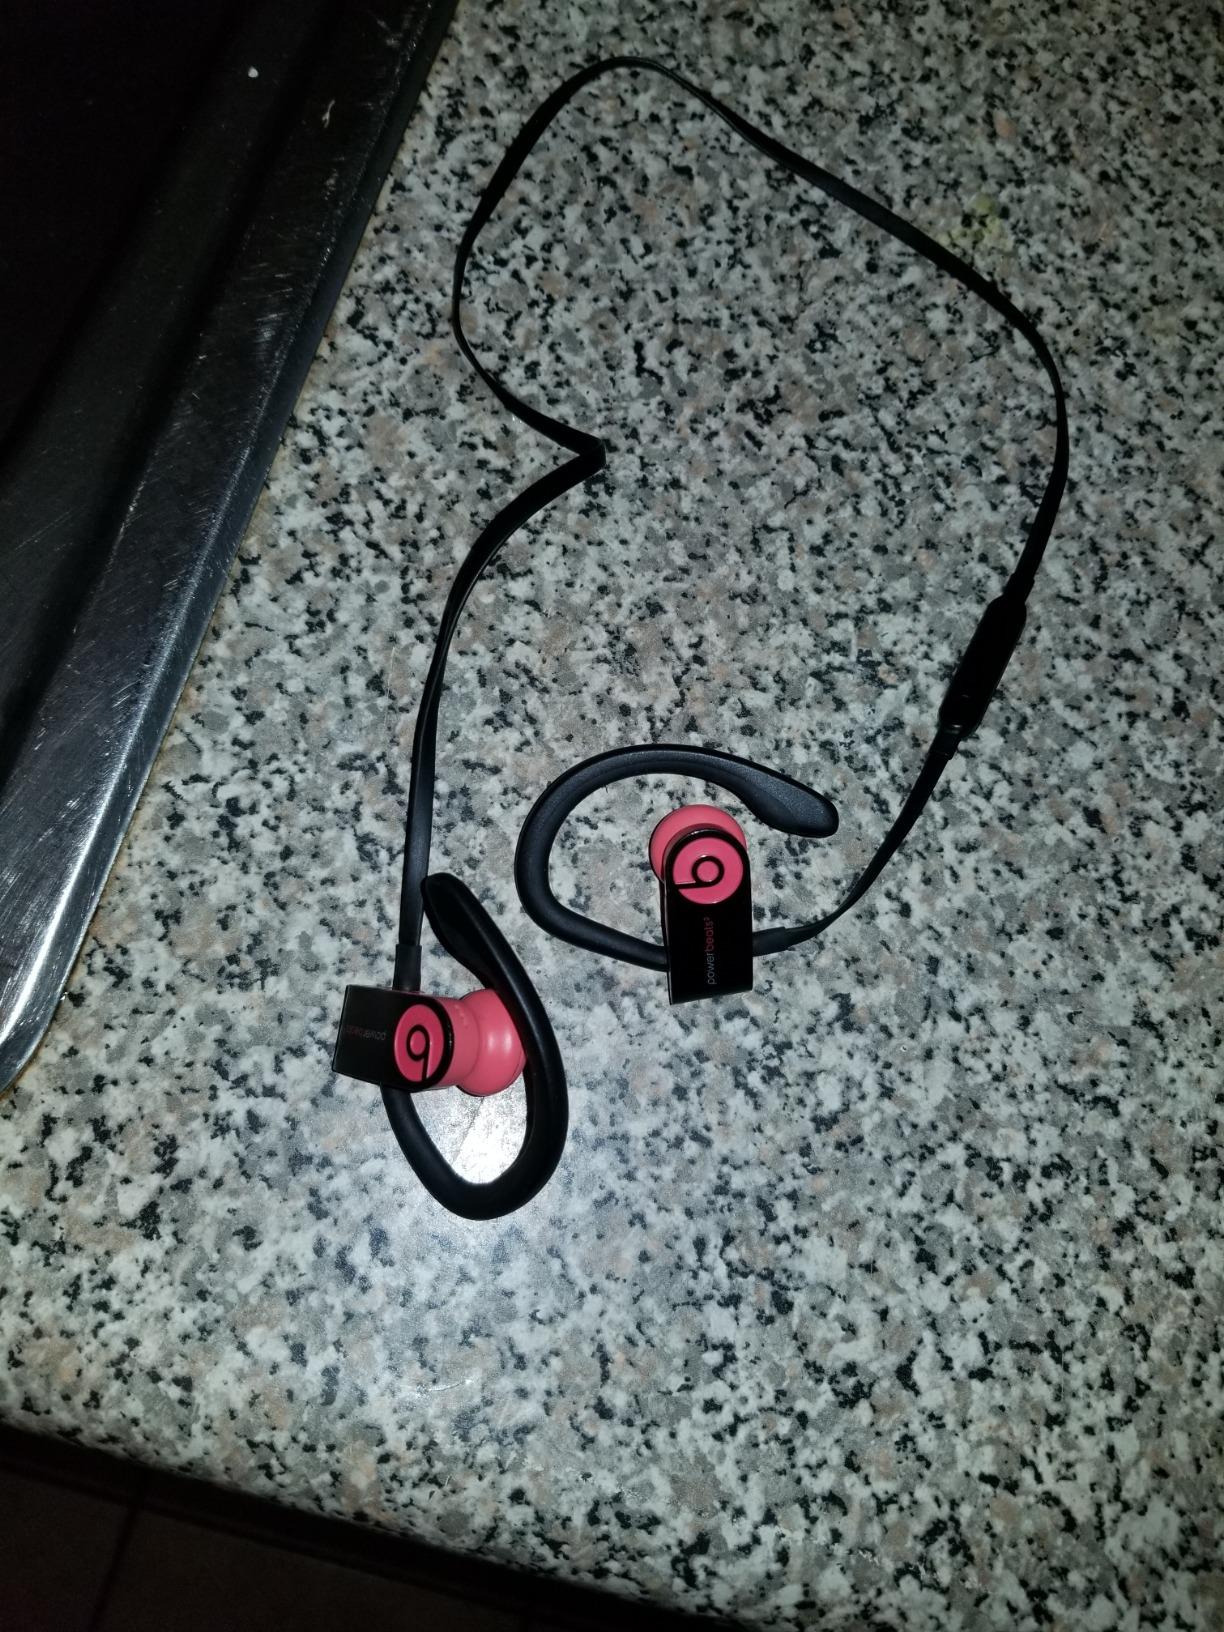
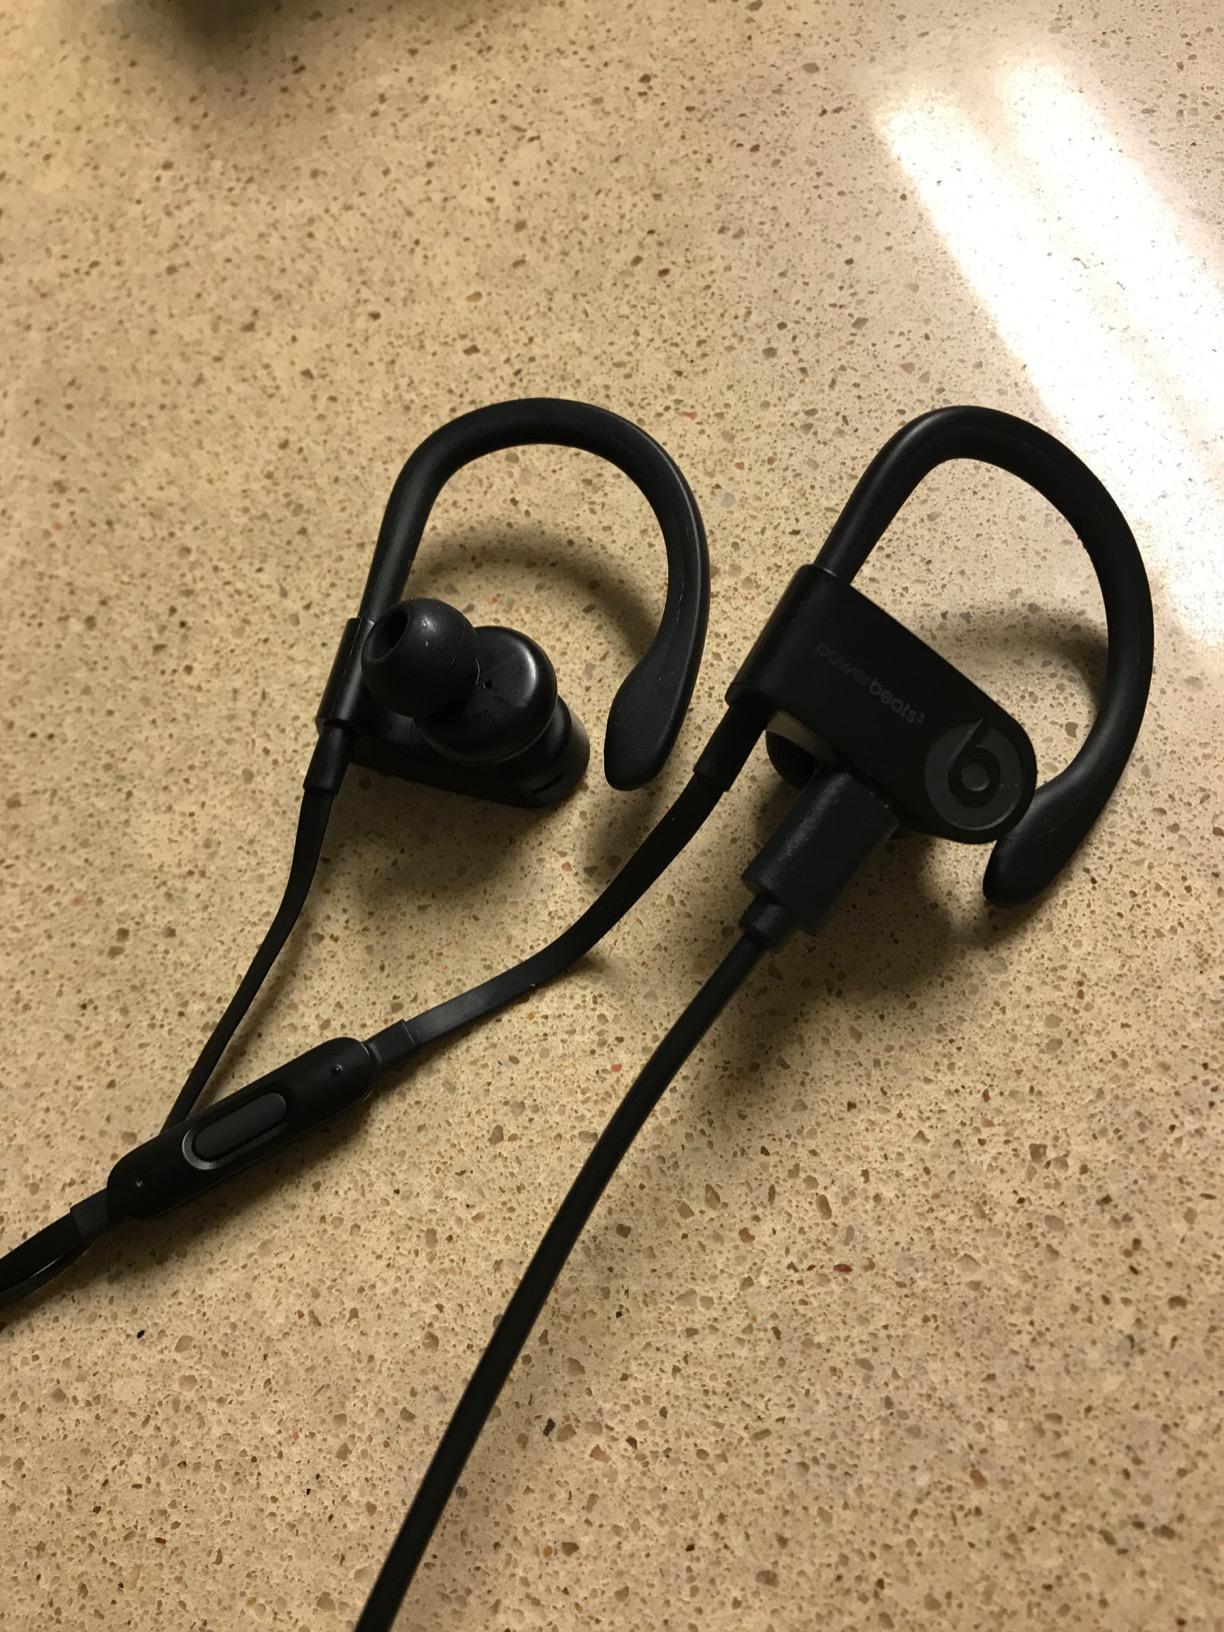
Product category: headphones
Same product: yes